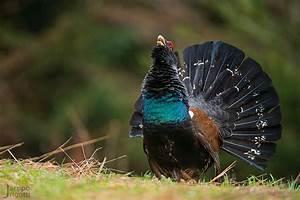
chicken